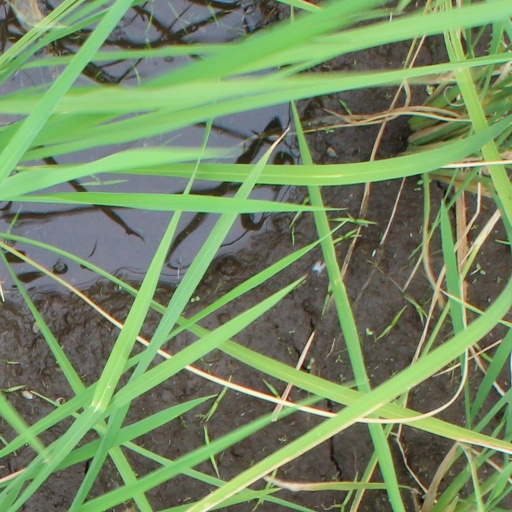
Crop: rice